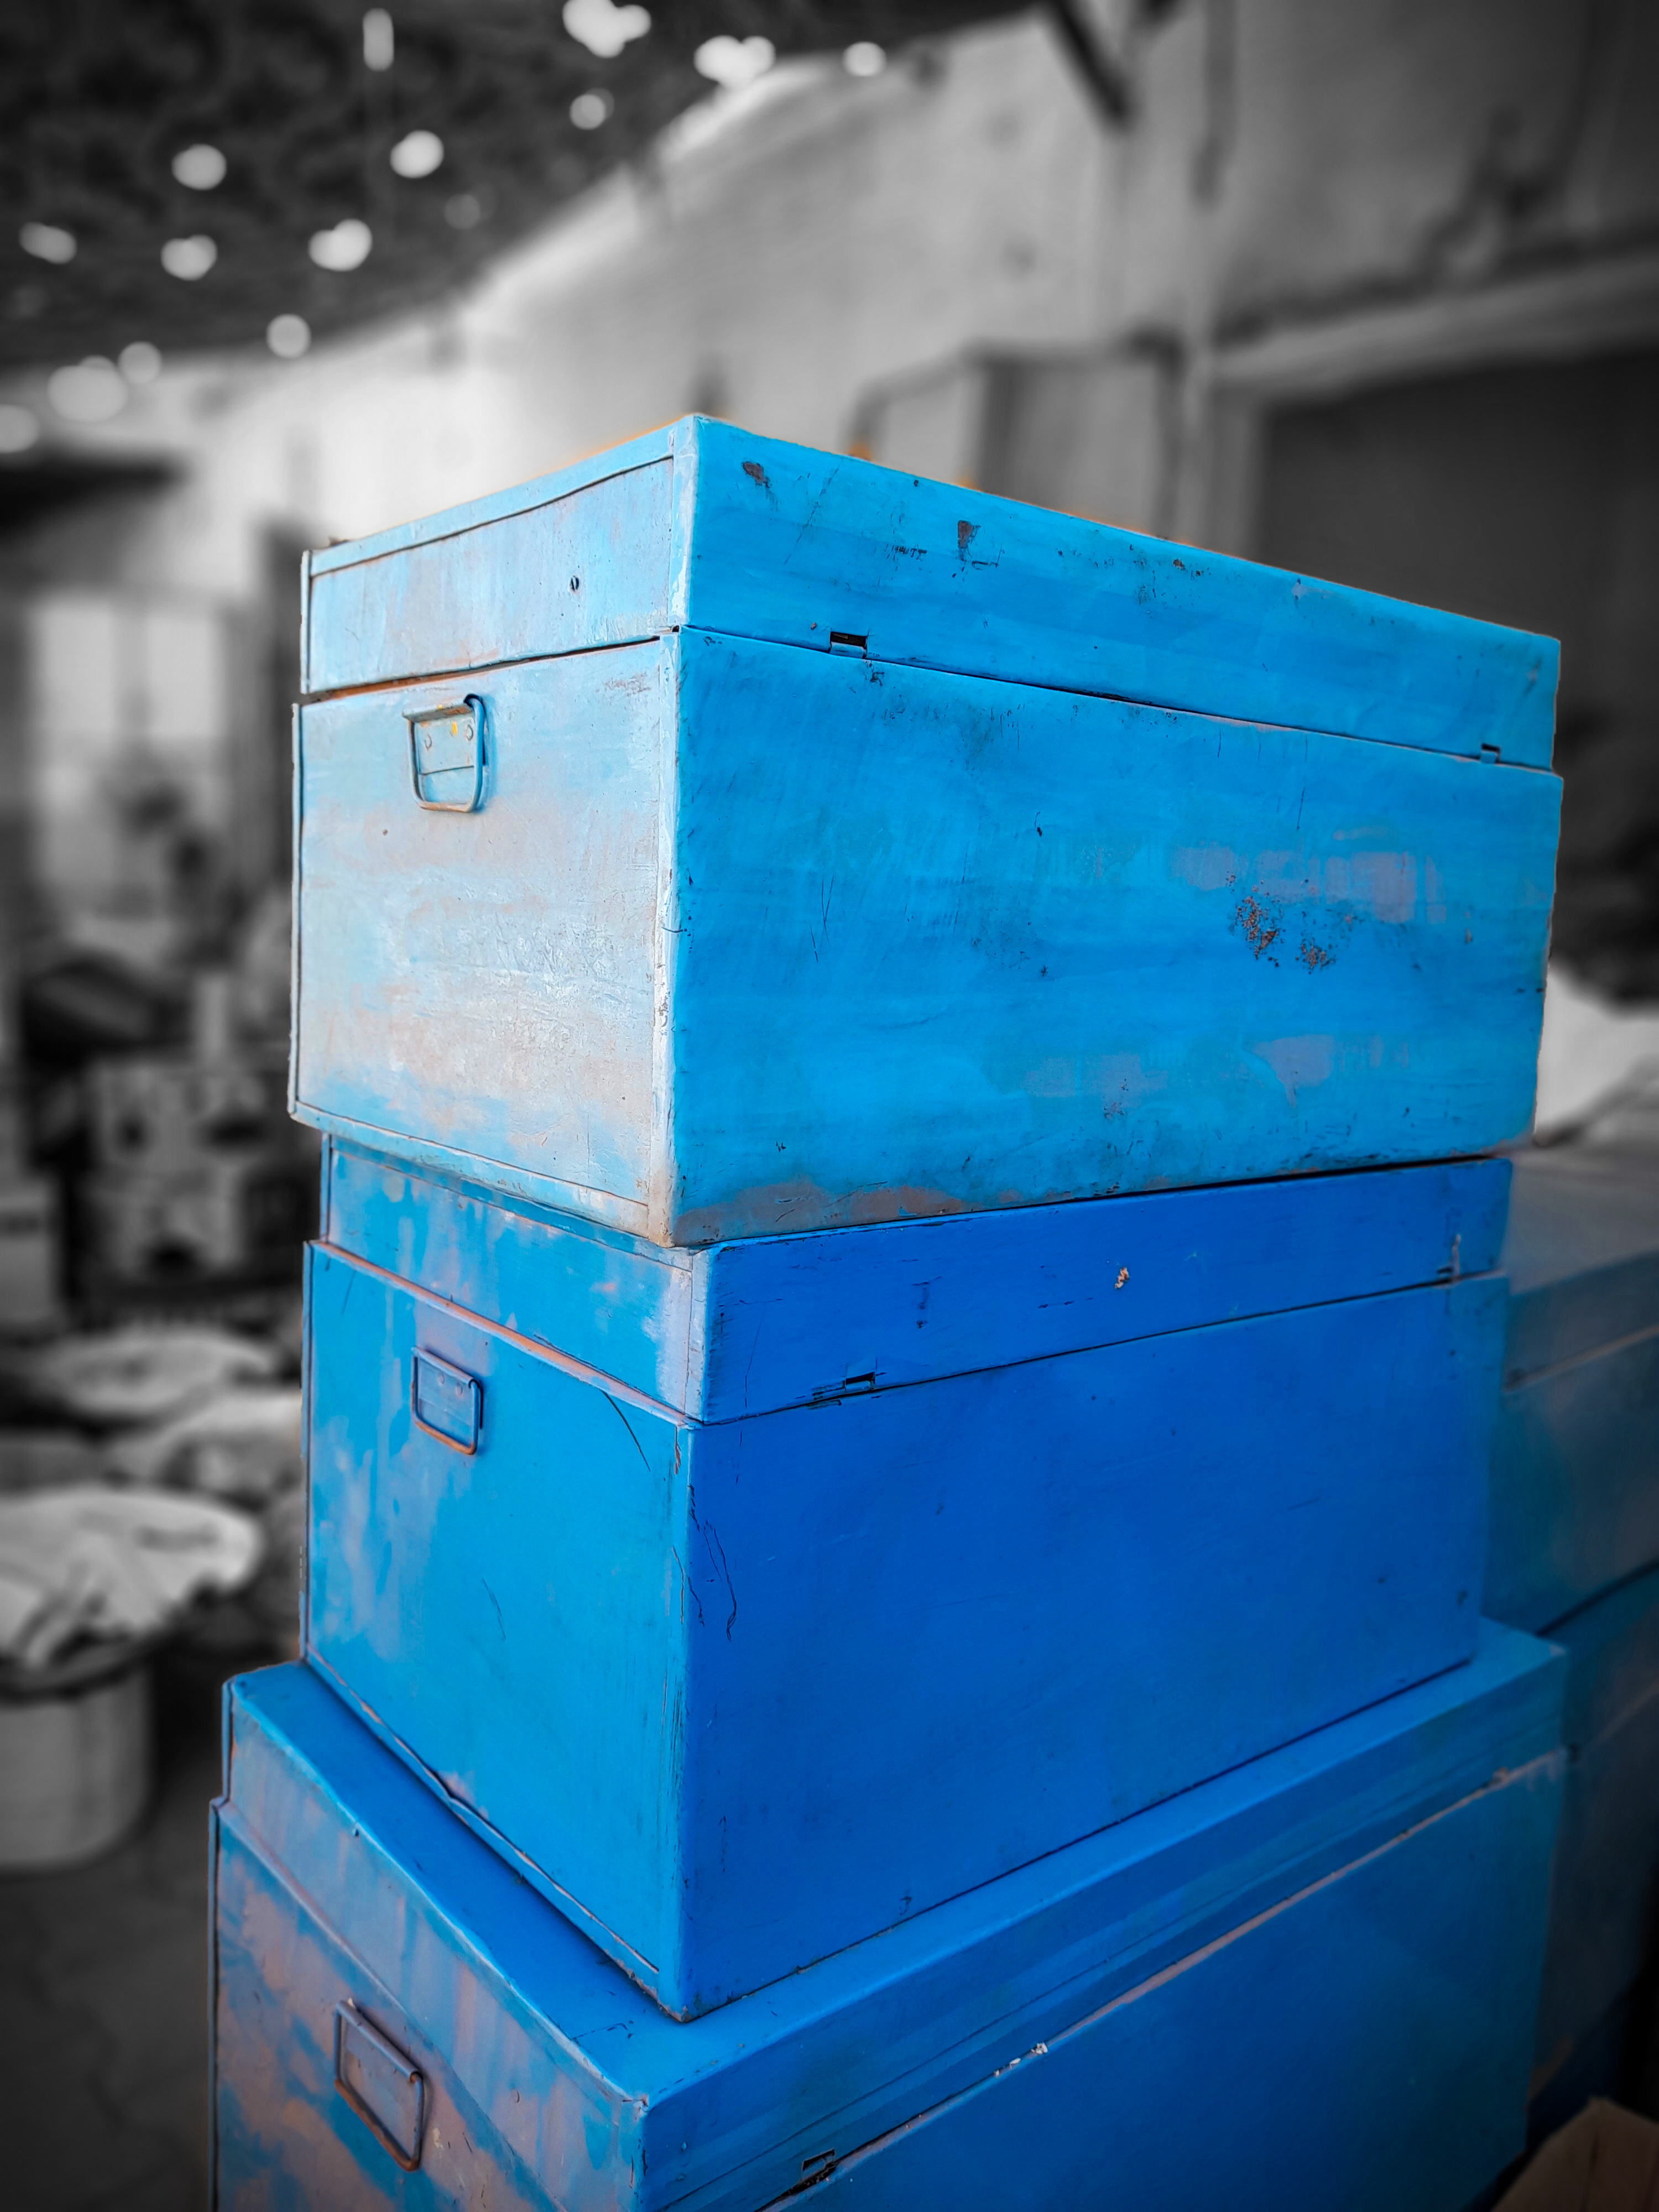
الوصف بالفصحى: صناديق معدنية سابقا كان لها رواجا و توجد في كل بيت لتخزين الأغراض
التصنيف: Uncategorized